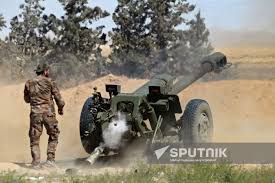
Label: D-30